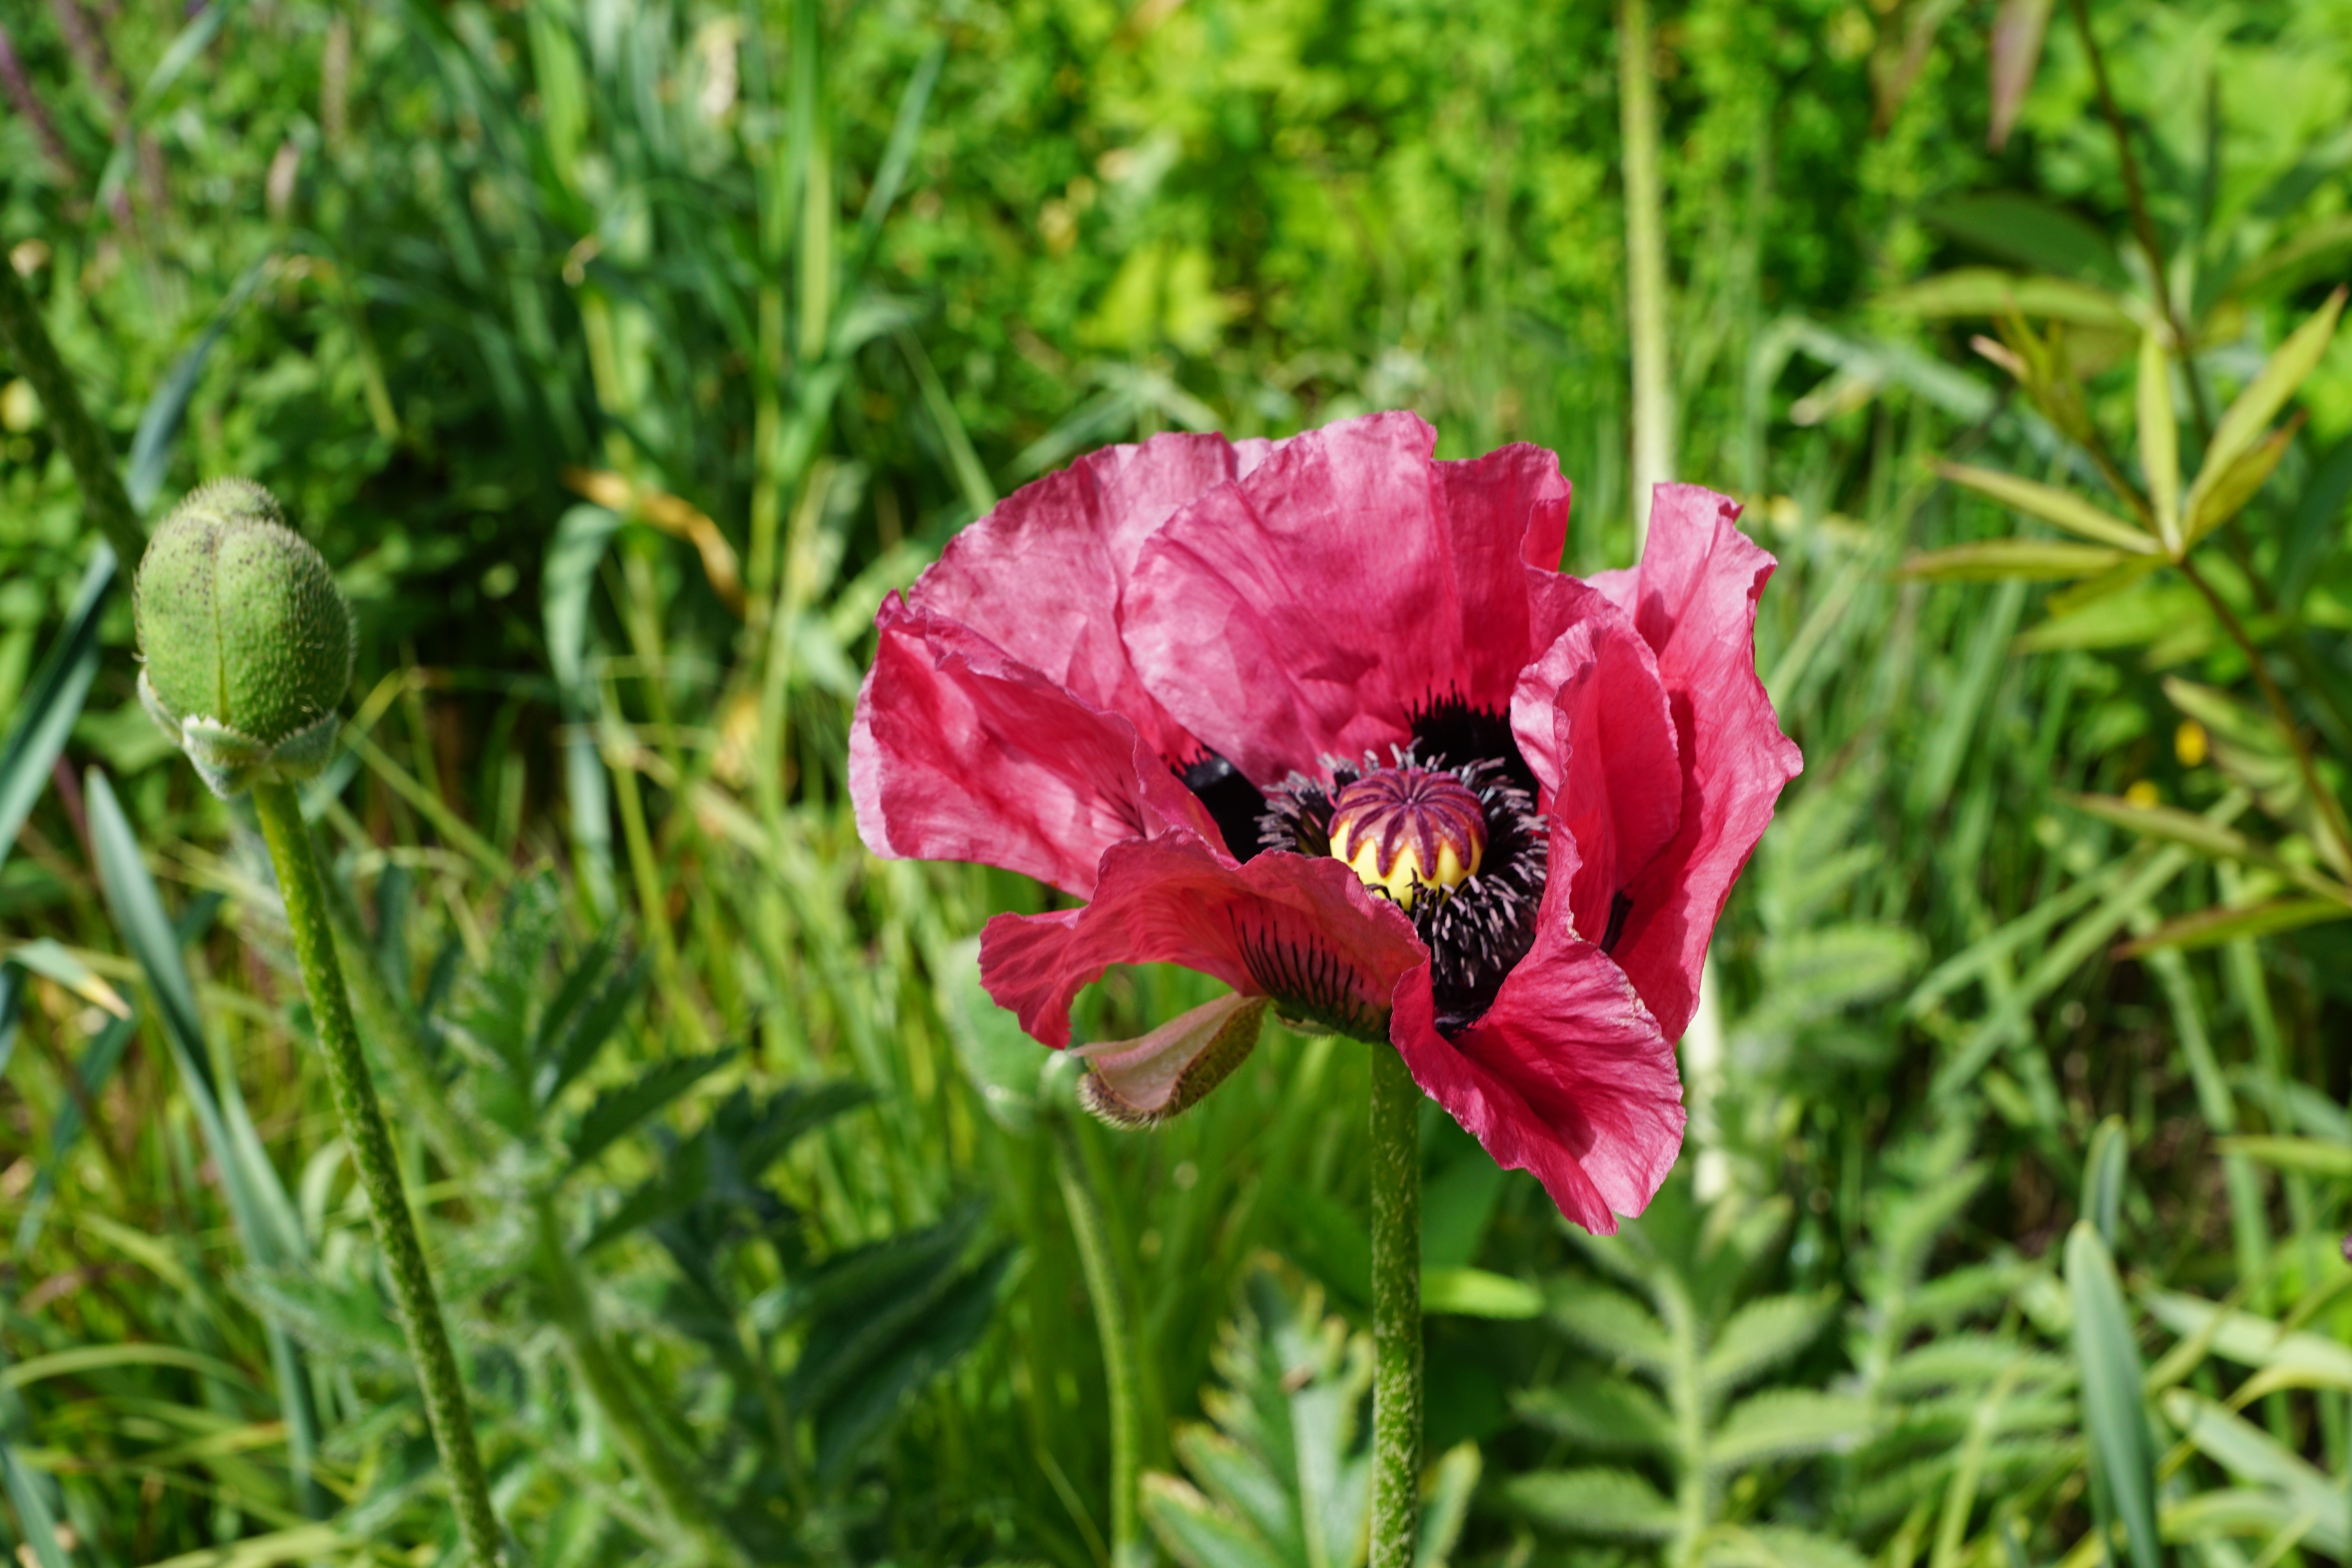
nature, grass, blossom, plant, meadow, flower, petal, bloom, spring, botany, garden, close, flora, wildflower, petals, poppy, coquelicot, peony, fragrance, macro photography, flowering plant, grass family, land plant